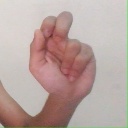
अक्षर: ढ